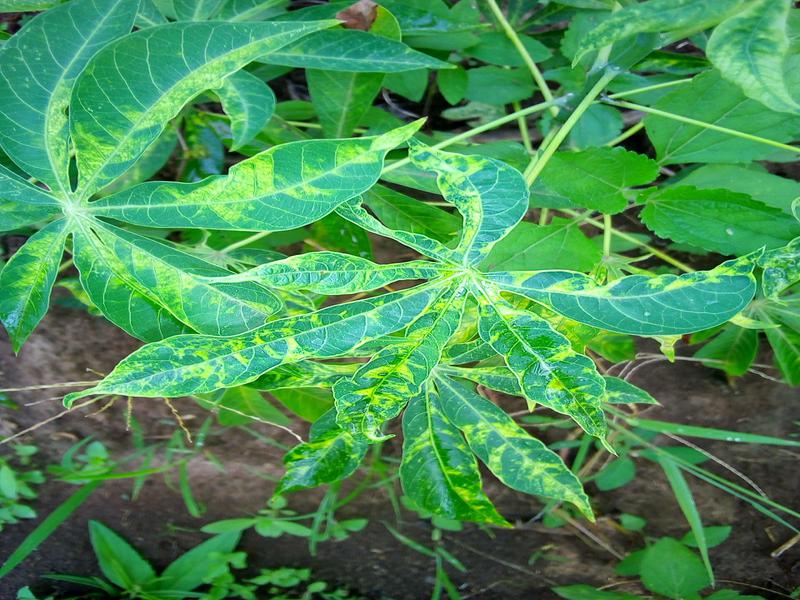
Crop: cassava
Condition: mosaic_disease